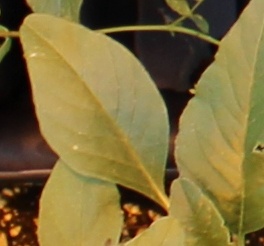
Label: Waterhemp